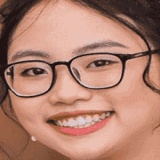
ca sĩ Phương Mỹ Chi